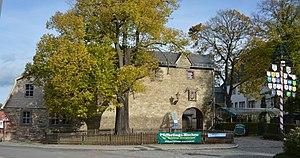
Harzgerode est une ville allemande située en Saxe-Anhalt, dans l'arrondissement de Harz. Située au milieu des montagnes du Harz, c'est une station intégrée reconnue d'Etat depuis 1998.